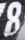
Number: 8